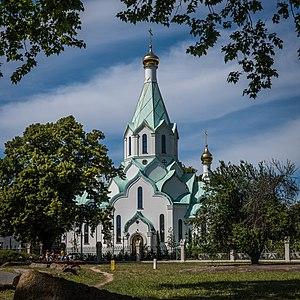
Église orthodoxe de tous les saints de Strasbourg
Strasbourg est une commune française située dans le département du Bas-Rhin. Préfecture du département, elle est également, depuis le 1ᵉʳ janvier 2016, le chef-lieu de la région Grand Est. Capitale de la région historique d'Alsace, la ville est bordée par le Rhin et frontalière avec l'Allemagne.
L’église orthodoxe de Tous-les-Saints est située 106, rue du Général Conrad, dans le quartier des Quinze à Strasbourg.
Cet article présente la liste des édifices religieux situés sur le territoire de la ville de Strasbourg.